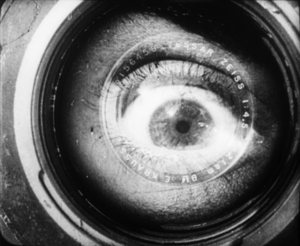
L'Homme à la caméra est un film soviétique réalisé par Dziga Vertov en 1929. Ce film muet a été tourné à Odessa et dans d'autres villes soviétiques. Son synopsis repose sur le quotidien de ses habitants, du matin au soir, explorant diverses facettes du travail, des loisirs, de la ville.